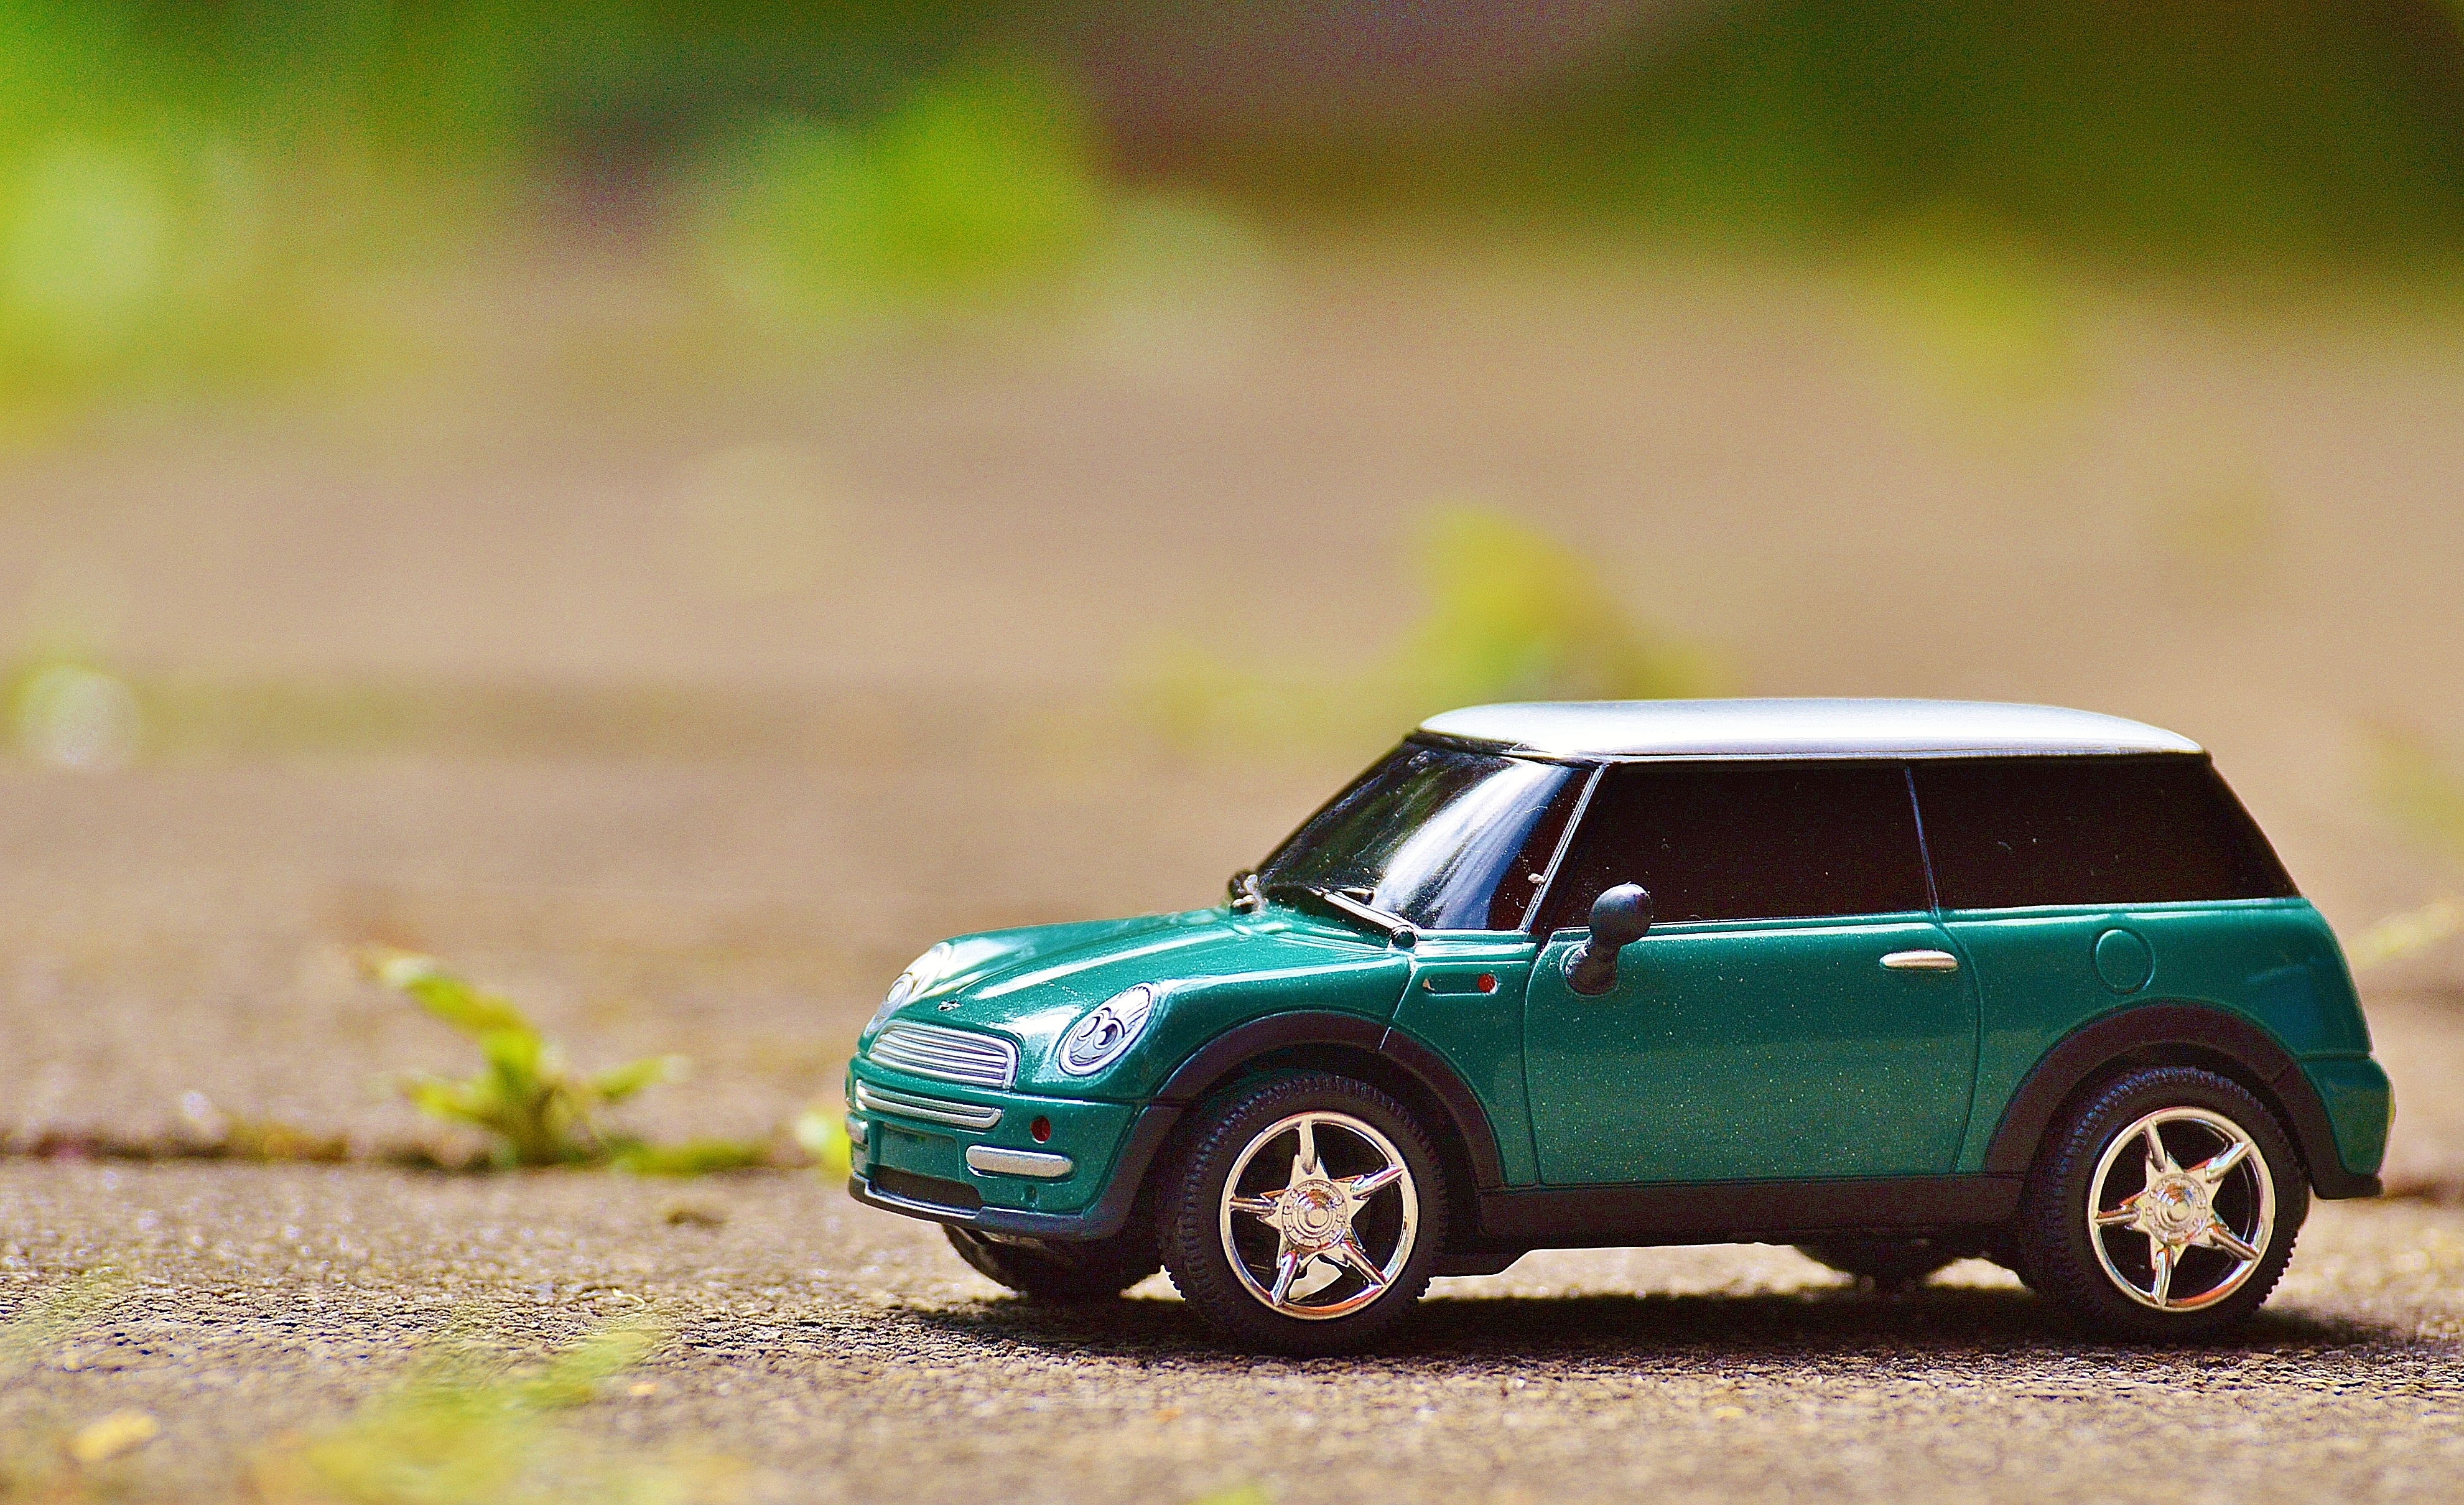
car, wheel, model, green, vehicle, auto, mini cooper, mini, city car, land vehicle, automobile make, automotive exterior, compact car, automotive design, family car, subcompact car